Wabash Bridge (Pittsburgh)

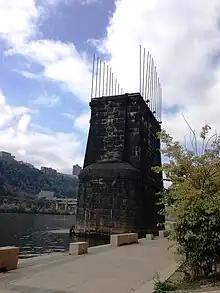
One of the two remaining piers from the Wabash Bridge that took rail traffic across the Monongahela River in Pittsburgh, from 1904 to 1946.

In the 2008 video game "Fallout 3" DLC "The Pitt", the Wabash Bridge was reconstructed around the year 2077 in the style of the Tenth Street Bridge.